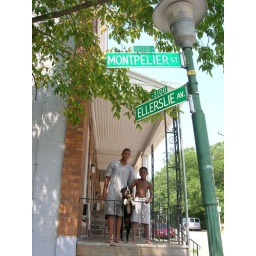
Dante and Tevin with their dog at their house in Waverly.